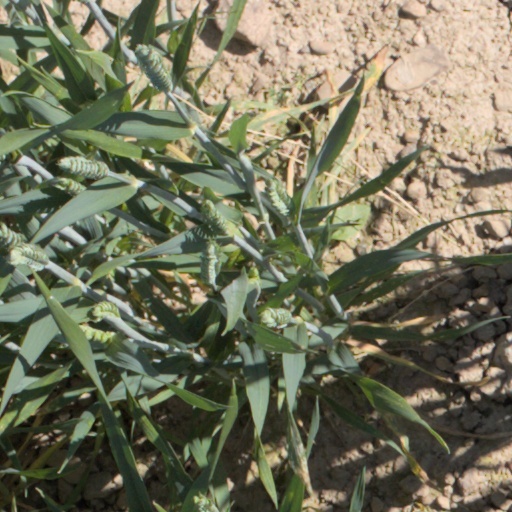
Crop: wheat